Sabine National Wildlife Refuge

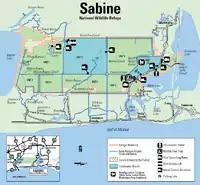
Sabine NWR map (U.S. Fish & Wildlife Service; click for a larger view).

Sabine National Wildlife Refuge was in the direct path of Hurricane Rita on September 24, 2005. All of the office buildings, visitor center, and maintenance shops were damaged beyond repair and have been removed. There are three remaining structures at the refuge headquarters area that were repaired. Recreational areas along Highway 27 received varying amounts of damage to bridges, piers, observation towers, boardwalks, restroom facilities, fences, and parking lots. Some of these facilities still require repairs and refuge staff are working with state and local partners, contractors, and other federal agencies to complete the work.